Tim Tyler's Luck

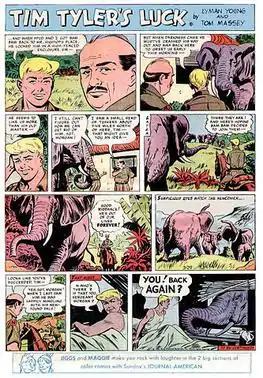
Lyman Young's "Tim Tyler's Luck" (March 23, 1959)

Tim Tyler's Luck is an adventure comic strip created by Lyman Young, elder brother of "Blondie" creator Chic Young. Distributed by King Features Syndicate, the strip ran from August 13, 1928, until August 24, 1996.